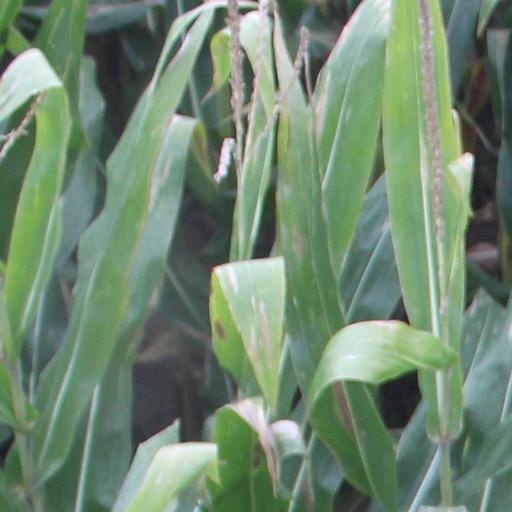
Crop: maize; corn